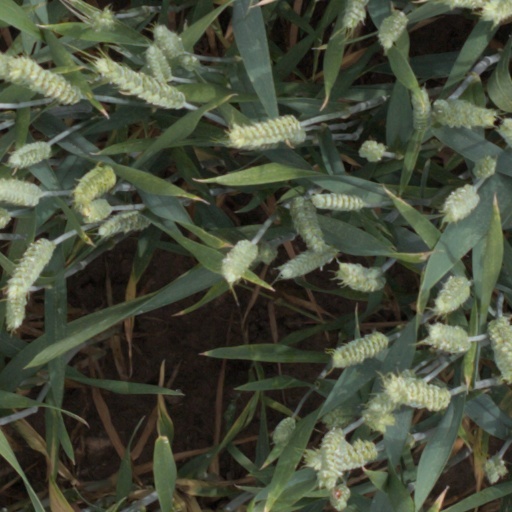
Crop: wheat